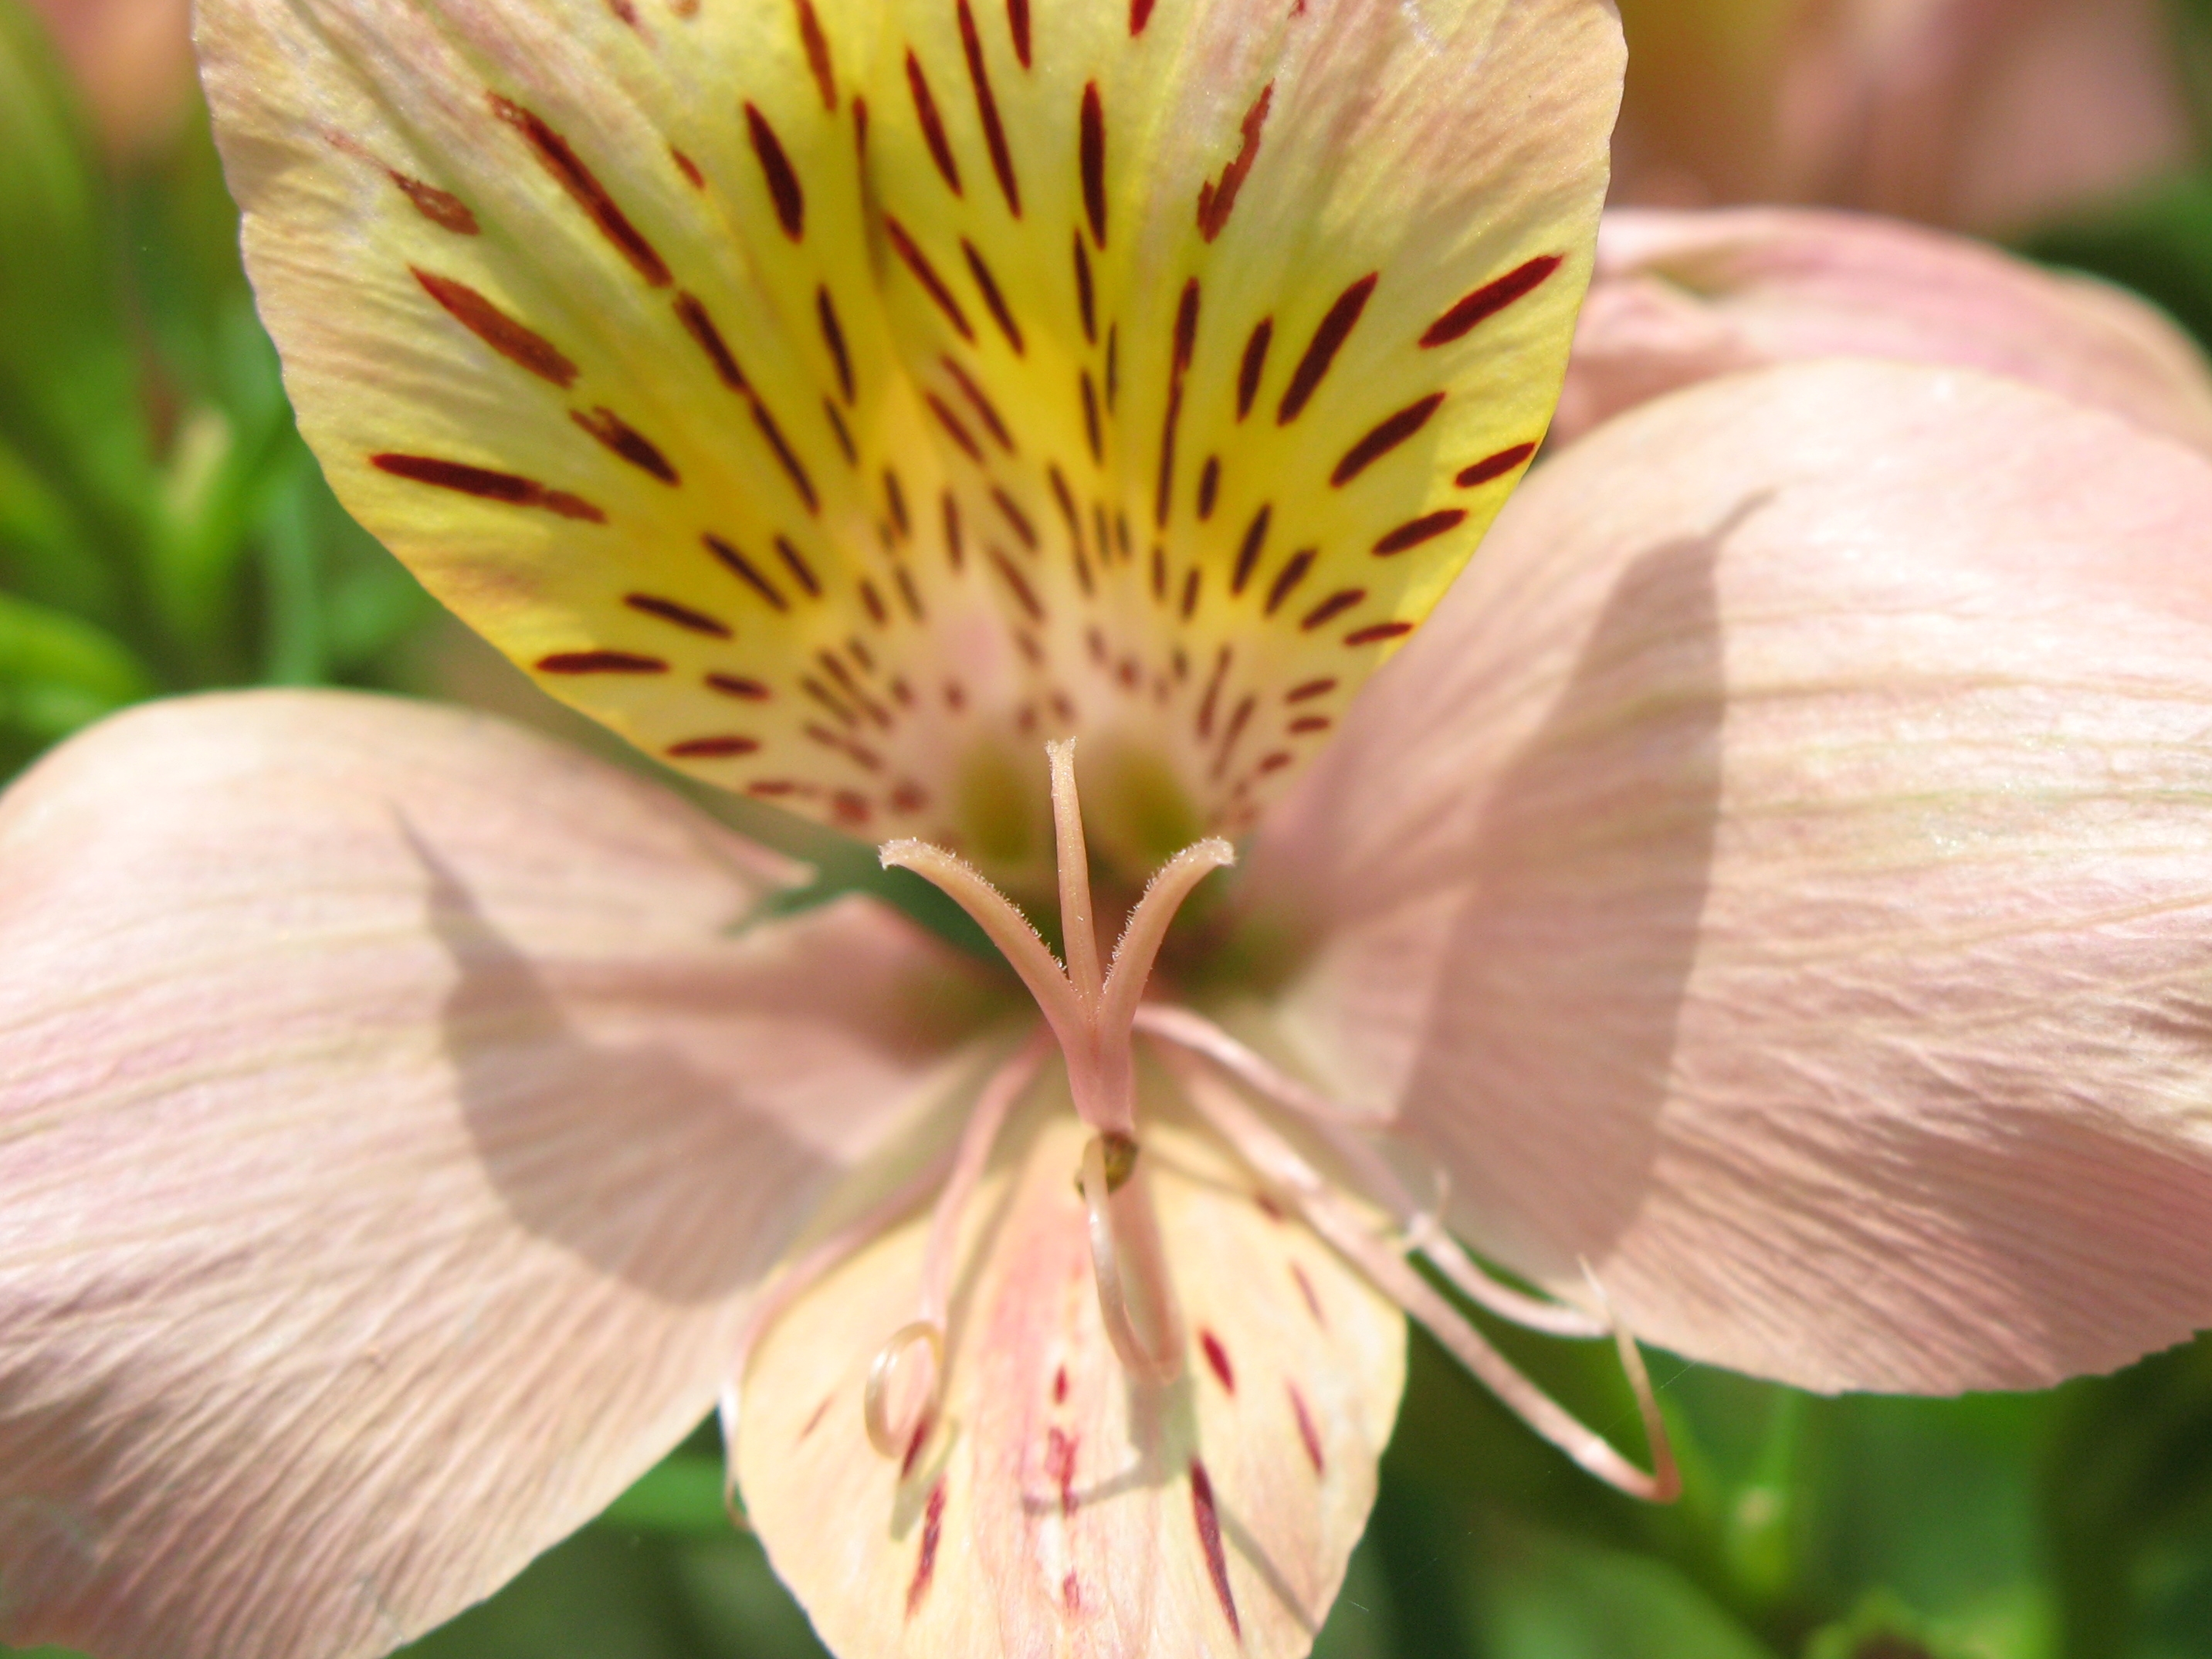
blossom, plant, flower, petal, high, botany, pink, flora, wildflower, close up, alstroemeria, hires, lily, peruvian, hi, res, g7, themacrogroup, macro photography, flowering plant, incas, alstremeria, peruvian lily, land plant, alstroemeriaceae